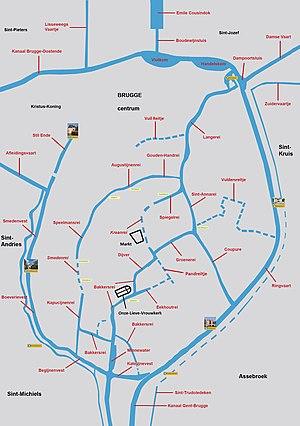
Reie est le nom donné autrefois à un fleuve de la plaine maritime belge. Artère principale d’un bassin-versant s’étendant d’Egem au sud à Aertrycke à l’ouest et à Beernem à l’est, la Reie collectait ainsi l’eau de toute la région sise au sud de Bruges. Communiquant avec la mer du Nord au travers d’un chenal à marée navigable, elle joua un rôle important dans l’apparition et le subséquent développement économique de la ville de Bruges.